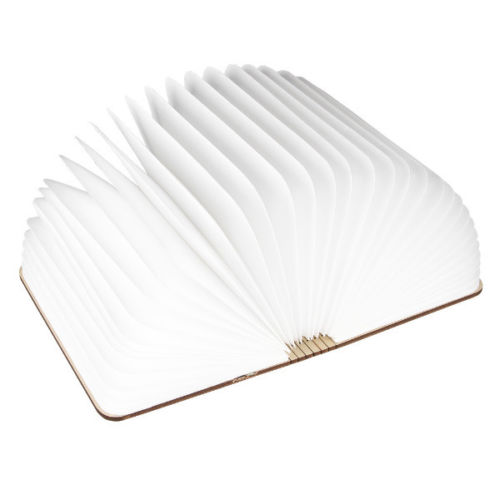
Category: lamp